Cyberpunk (role-playing game)

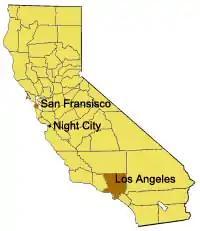
Location of Night City, the main setting of the "Cyberpunk" series

"Cyberpunk" exists within its own fictional timeline, which splits from the real world in the 1980s. The timeline has been extended with each major edition of the game, from the first edition set in 2013 to "Cyberpunk Red" set in 2045.